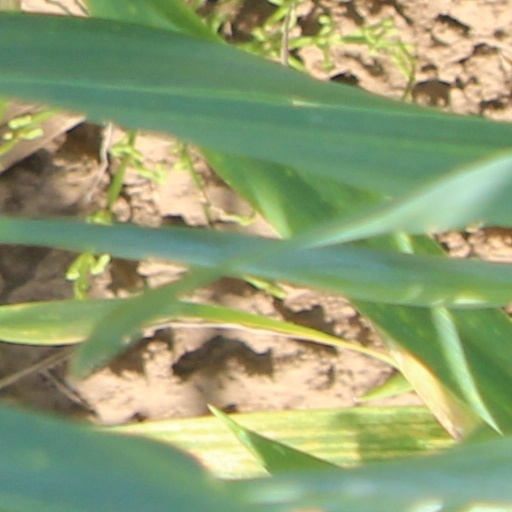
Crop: wheat